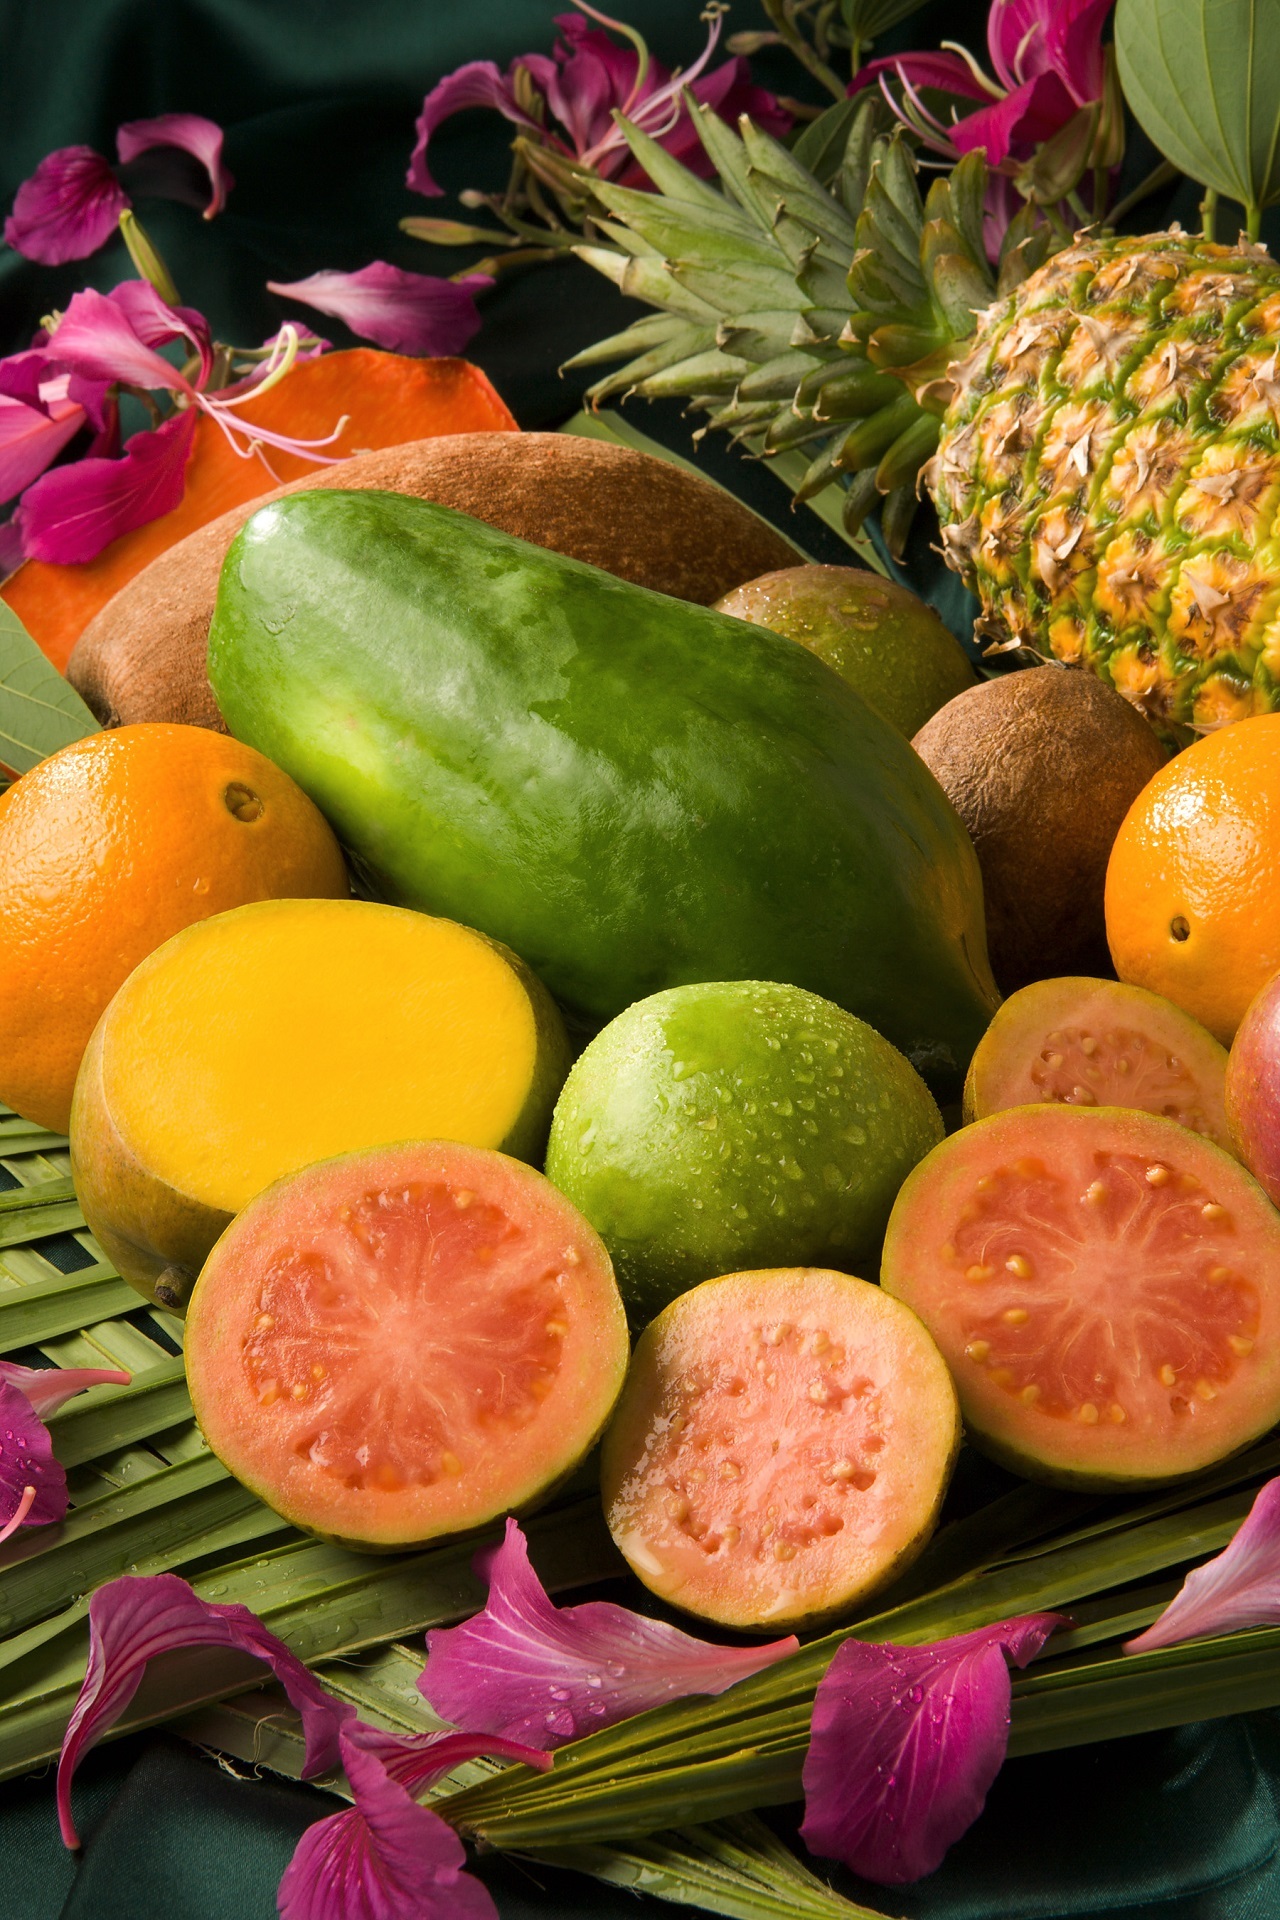
group, plant, fruit, ripe, orange, food, green, red, harvest, produce, colorful, yellow, agriculture, juicy, healthy, eat, pineapple, tropical fruit, nutrition, mango, raw, papaya, flowering plant, land plant, sapodilla, mamey sapote